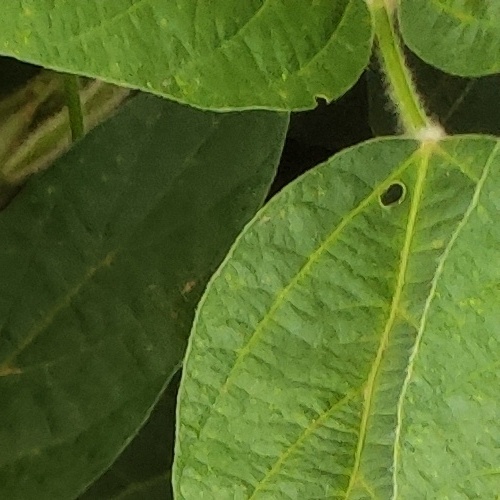
Label: Diabrotica_speciosa